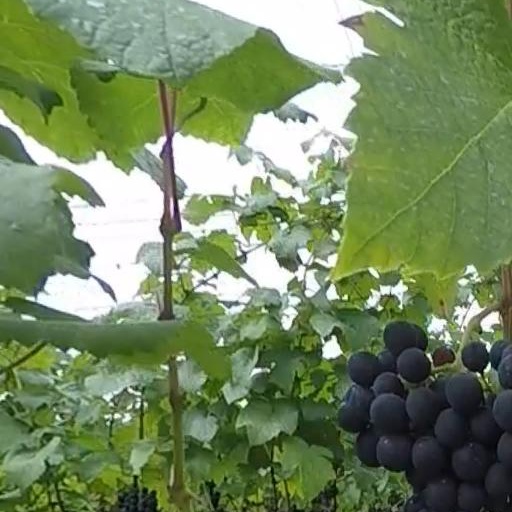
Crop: grape